Shadrake v Attorney-General

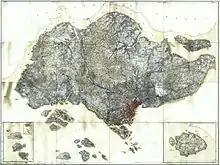
A composite map of Singapore and its islands, published by the Surveyor General of the Federated Malay States and Straits Settlements in 1924. The Court of Appeal held in the "Shadrake" case that Singapore's small physical size is not a justification for the real risk test.

Fair criticism was singled out as the only applicable defence available in the law of contempt. As the defamation defences of justification and fair comment were viewed as inappropriate in protecting the court from attacks, the High Court declined to recognise them as valid defences to scandalising contempt. Adopting the reasoning in "Attorney-General v. Chee Soon Juan", the Court held that the defences of justification and fair comment in the law of defamation were not available in the law of contempt because of the overriding interest in protecting the public's confidence in the administration of justice, particularly when accusations against a judge's impartiality are mounted. Allowing the defence of fair comment would expose the courts to any belief published in good faith and not for an ulterior motive, even though it may be unreasonable. Similarly, the defence of justification would give malicious parties an added opportunity to subject the dignity of the courts to more attacks. The Court also noted that in "Hertzberg", the purposes of contempt and defamation law were distinguished: "the law of contempt ... is concerned with the protection of the administration of justice and is grounded in public interest, while the law of defamation is concerned with the protection of a private individual's reputation".